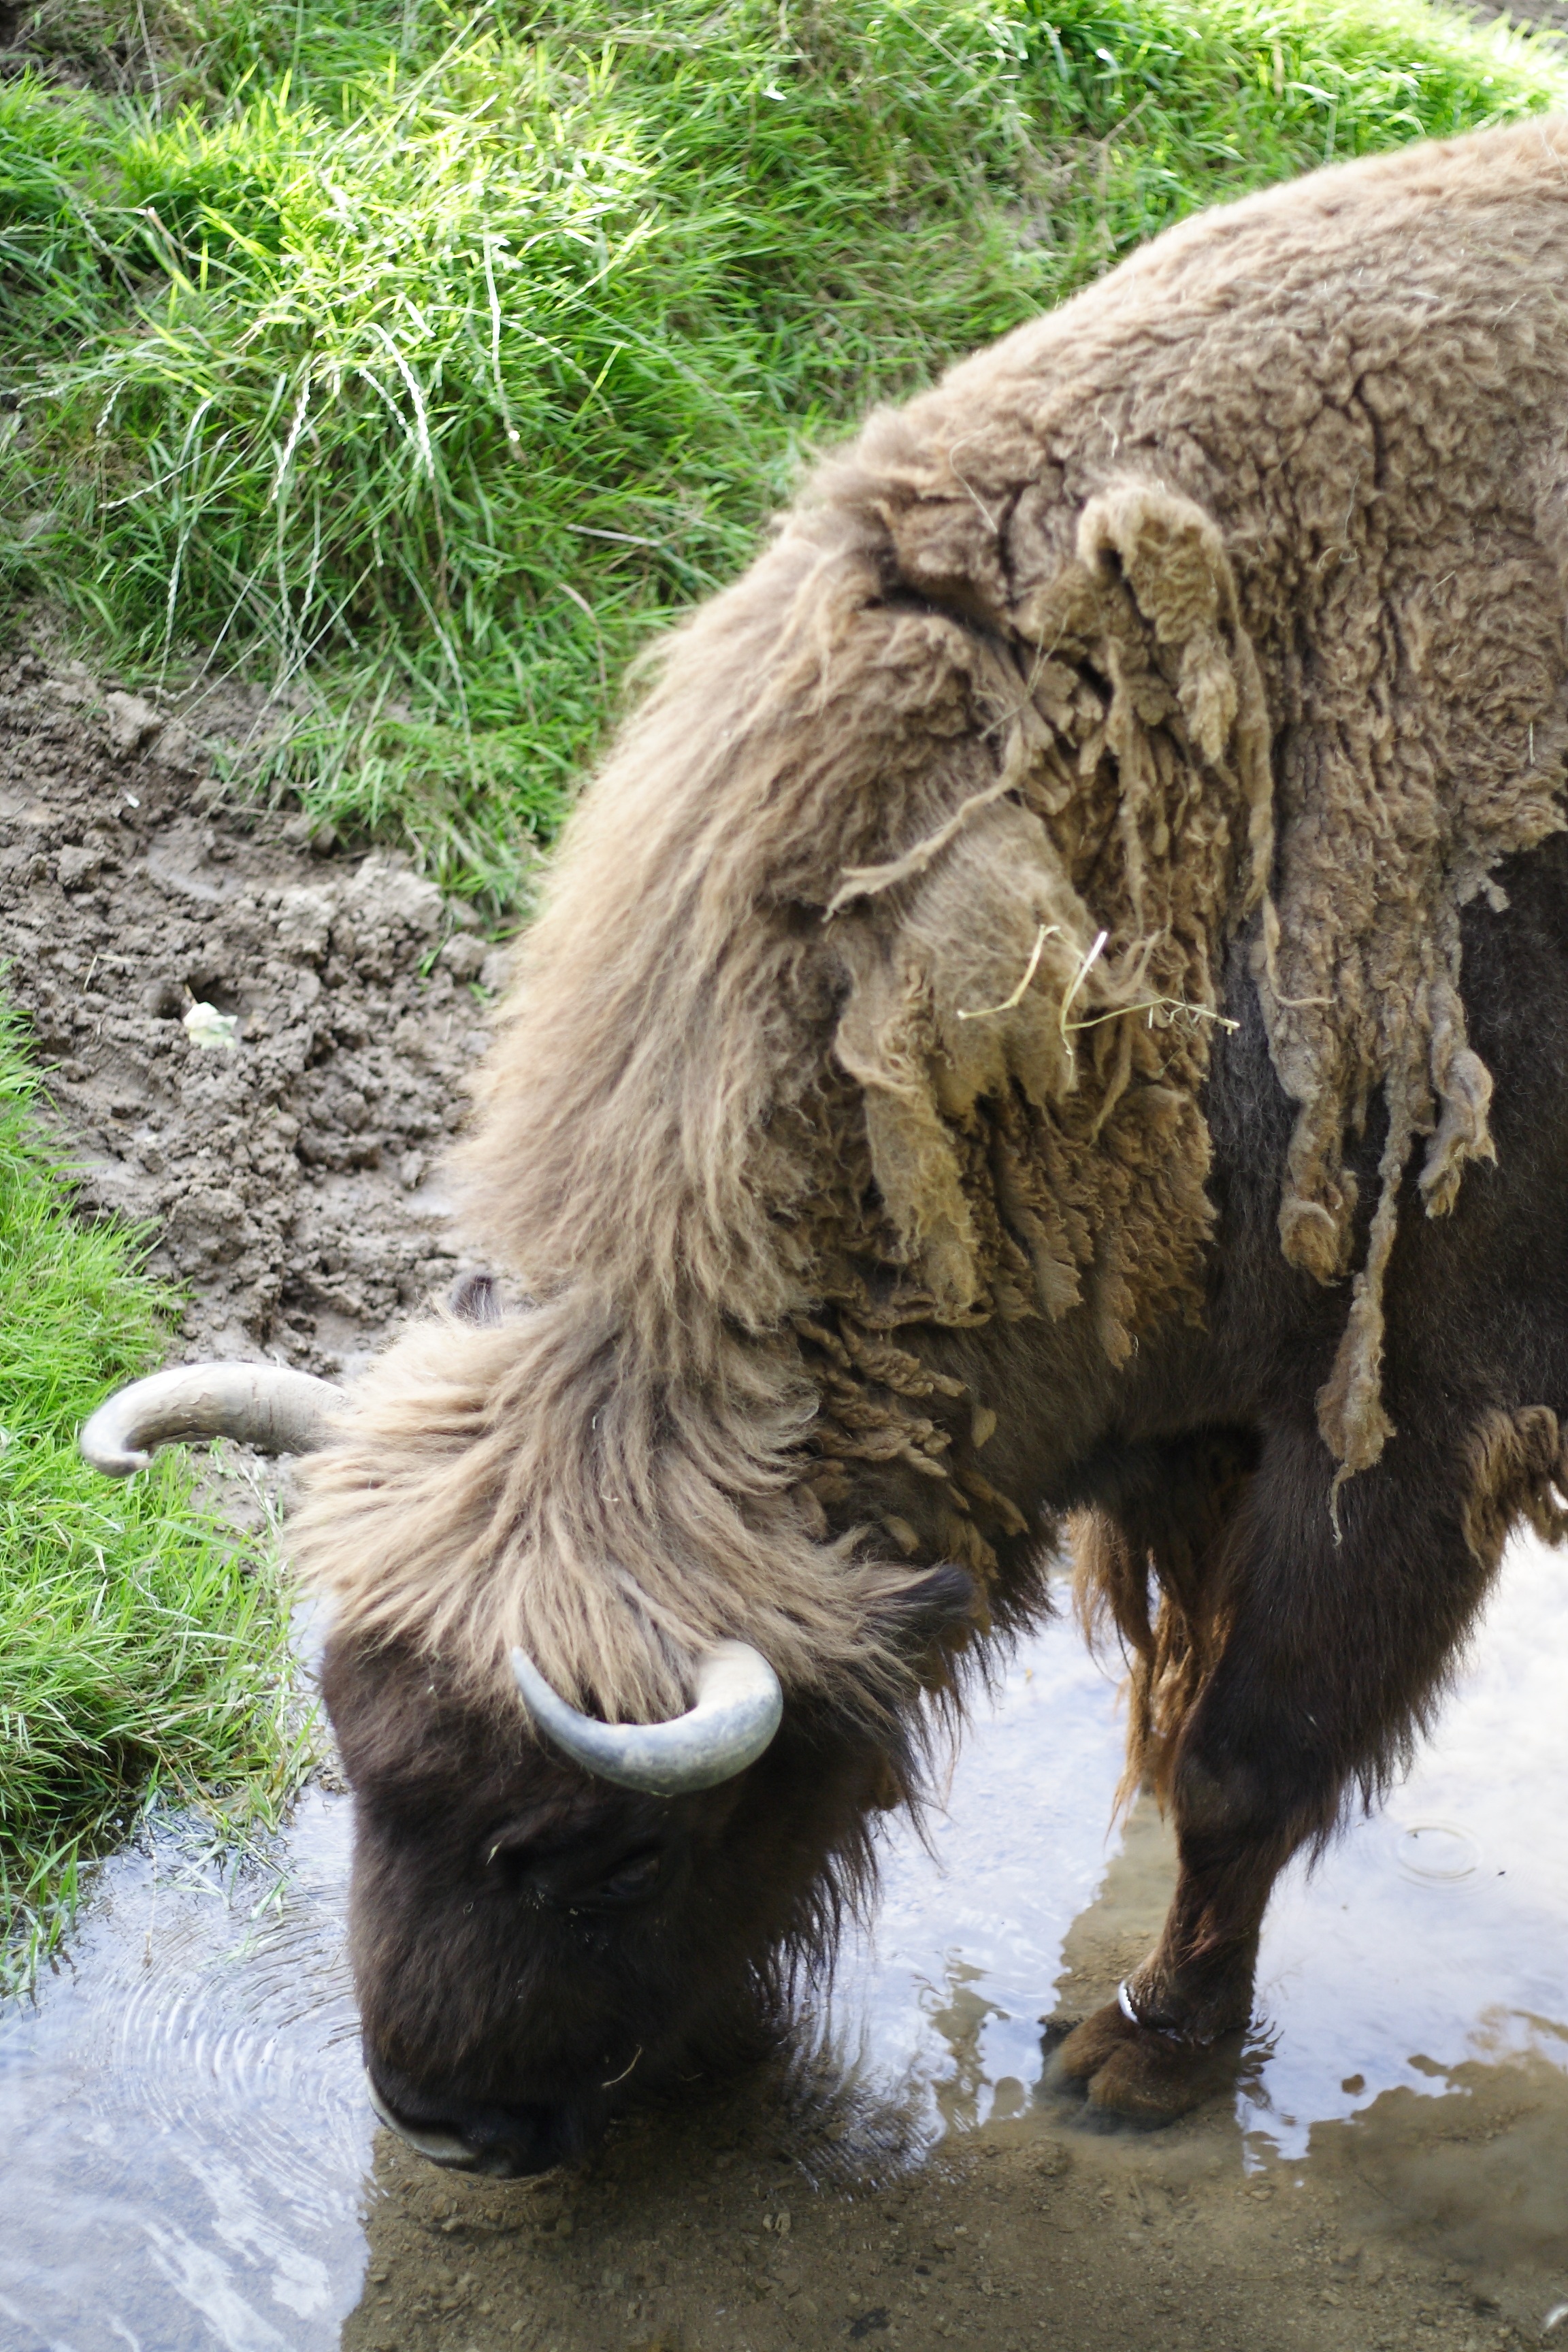
animal, wildlife, wild, zoo, horn, sheep, mammal, fauna, vertebrate, bison, wisent, cattle like mammal, cow goat family, muskox